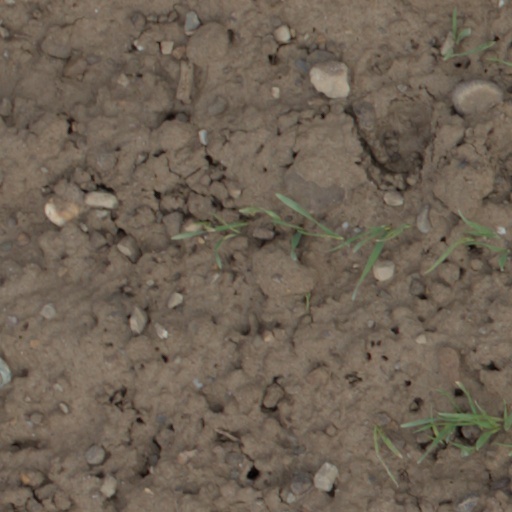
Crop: wheat